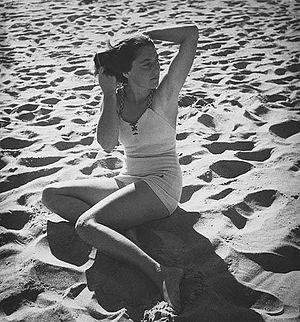
Olive Cotton est une photographe australienne moderniste, dont l'œuvre pionnière est née dans les années 1930 et 1940, à Sydney, en Australie. La renommée de la photographe n'a cessé de grandir, et cette notoriété croissante lui vaut une exposition itinérante rétrospective en 1985. Un livre sur sa vie et son œuvre, publié par la Bibliothèque nationale d'Australie, sort en 1995. Olive Cotton a croqué sur le vif son ami d'enfance et futur mari, Max Dupain, alors que ce dernier dirige des séances de photo, et en tire plusieurs clichés, par exemple Fashion shot, Cronulla Sandhills, circa 1937. Cotton fait plusieurs portraits de Dupain.